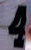
Number: 4